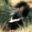
Label: skunk